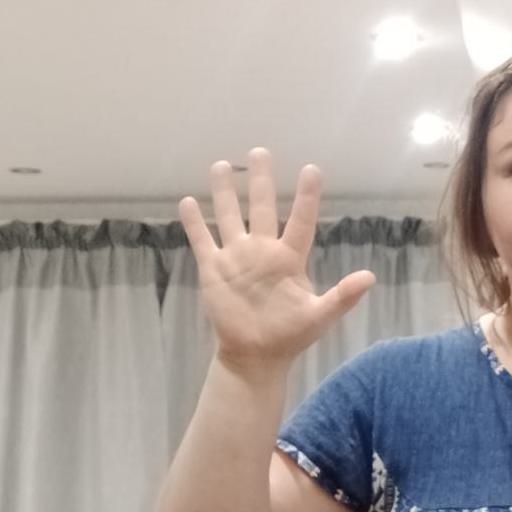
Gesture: palm